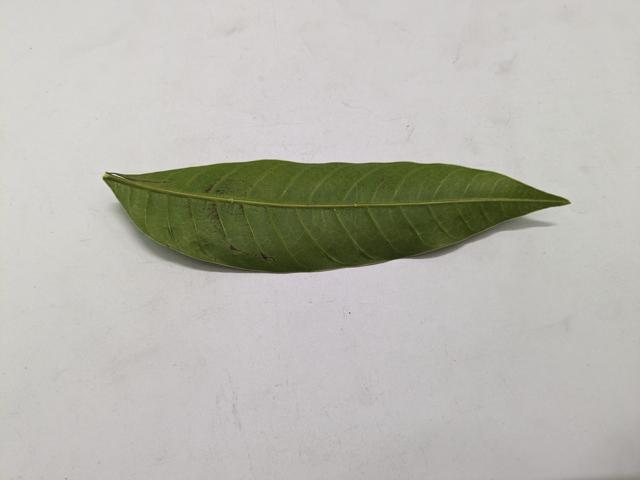
Mango leaf variety: Chaunsa